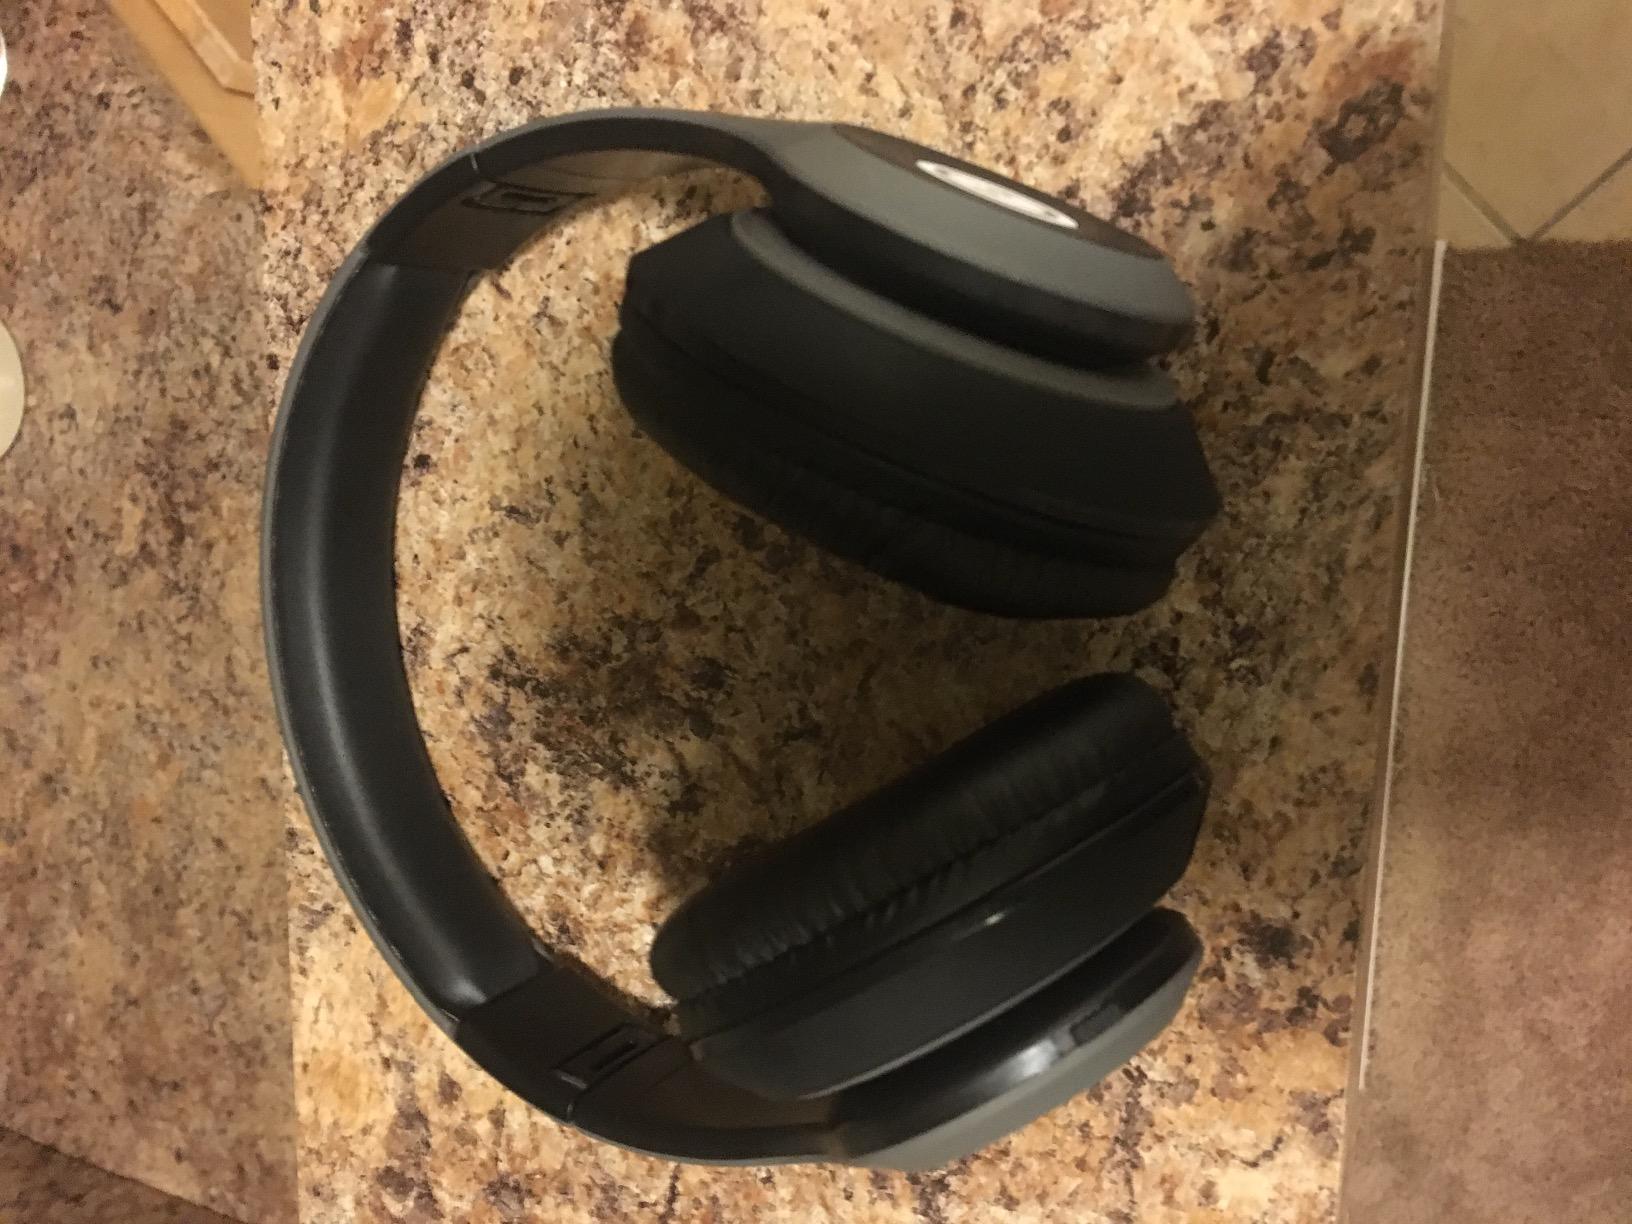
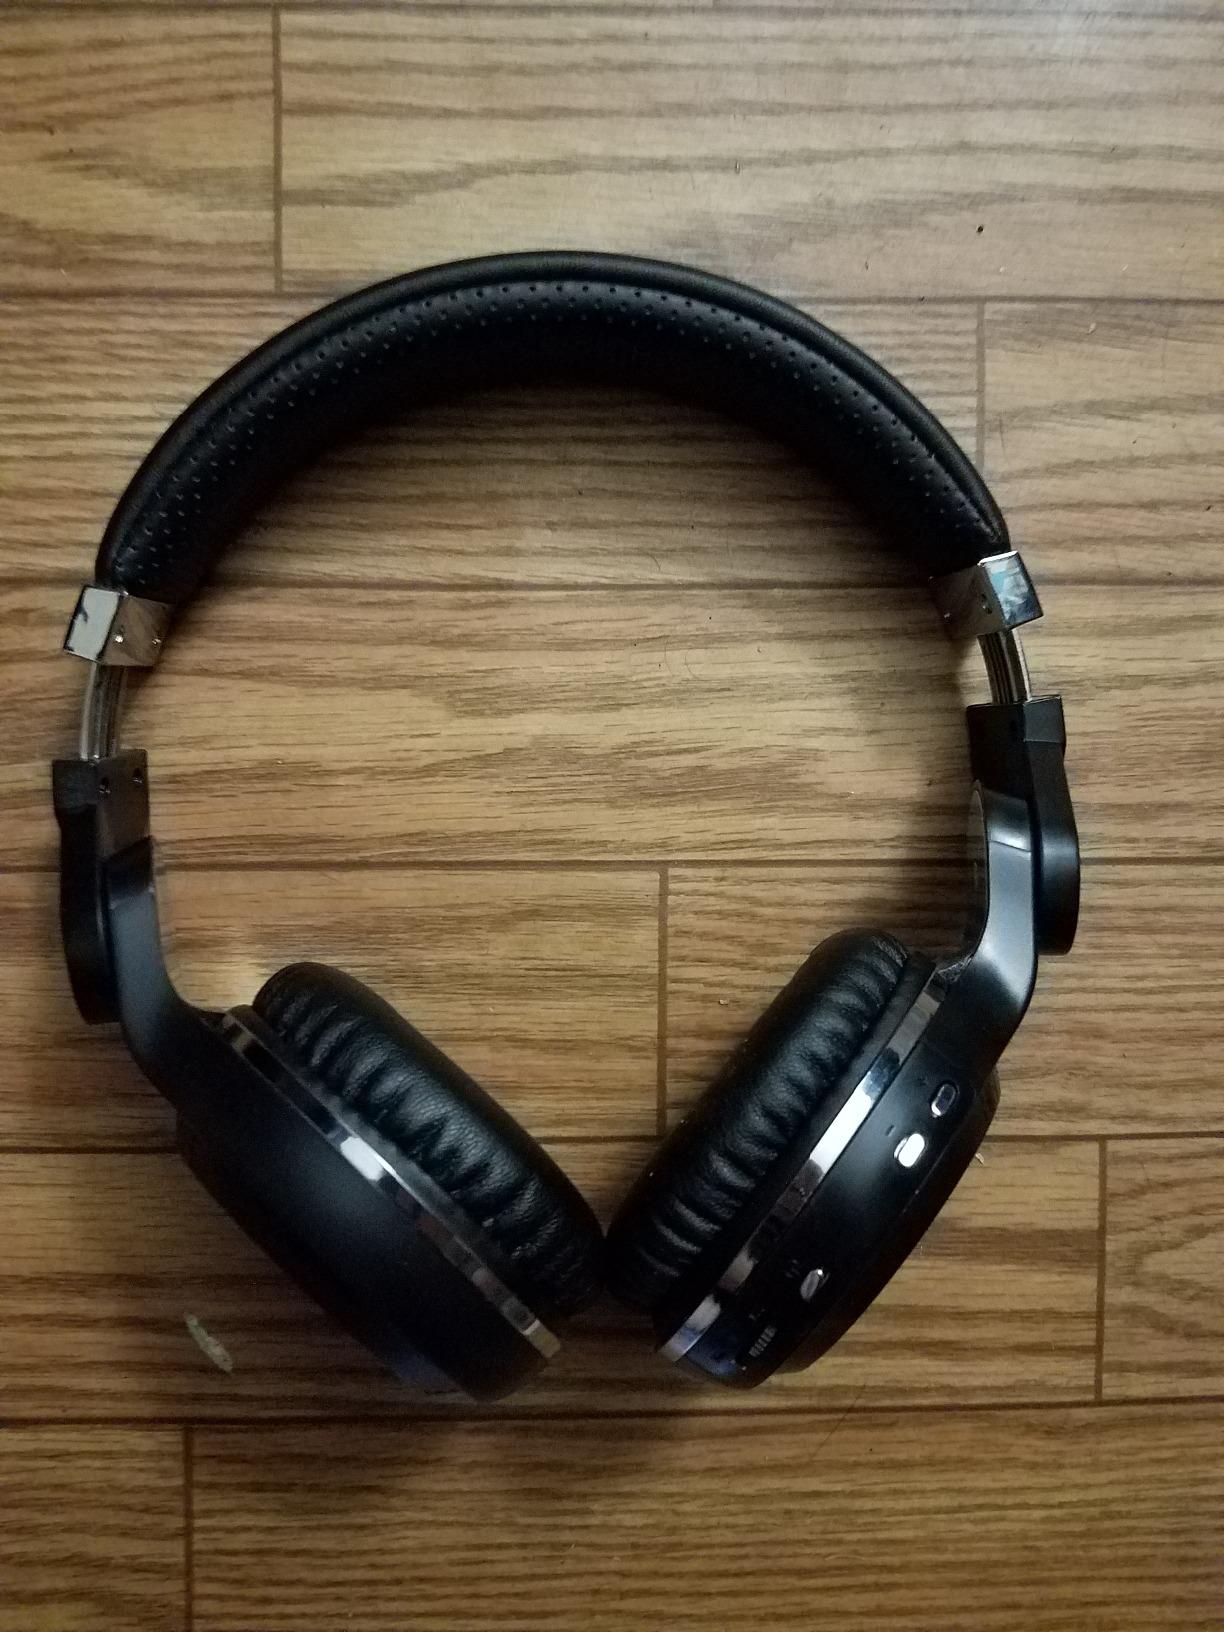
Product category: headphones
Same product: no